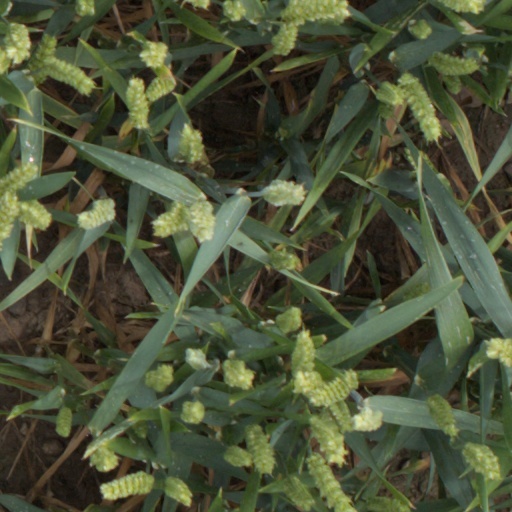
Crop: wheat